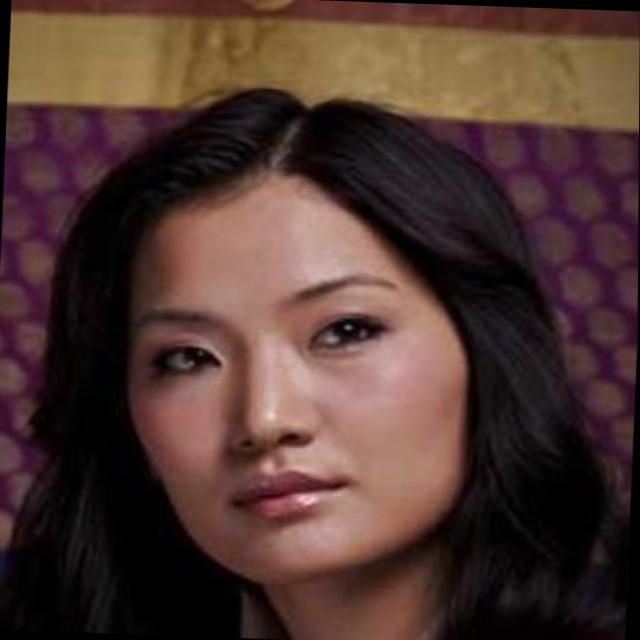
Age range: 13-20